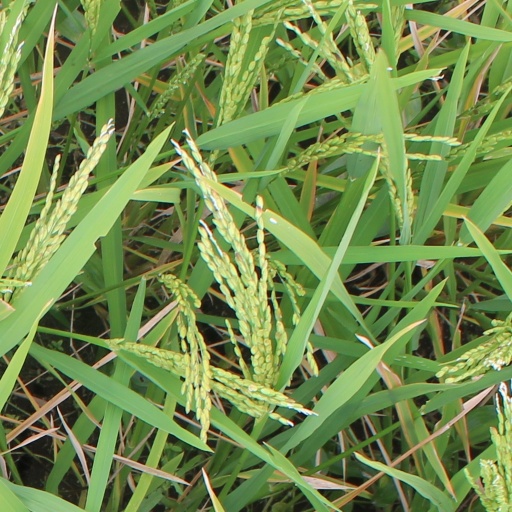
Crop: rice